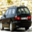
Label: automobile